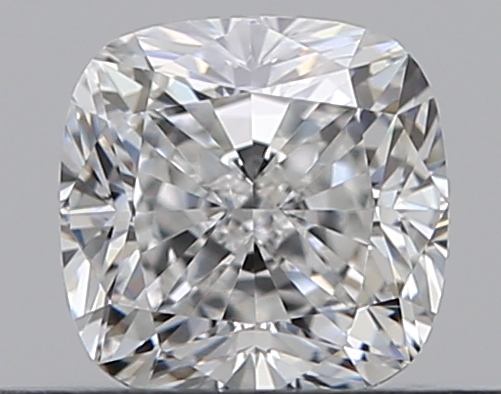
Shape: cushion
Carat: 0.5
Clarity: VS1
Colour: E
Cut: VG
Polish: EX
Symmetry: VG
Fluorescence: N
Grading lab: GIA
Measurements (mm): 4.39 x 4.38 x 3.15